Messerschmitt Me 262 variants

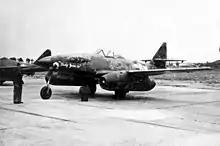
"Lady Jess IV" ("FE-108"), an Me 262A-1a/U3 captured by American forces at the end of the war.

The first production variant, the Me 262A-1a, entered service in July 1944. This variant, nicknamed "Schwalbe" (German: "Swallow"), was powered by two 8.8 kN (1,980 lbf) Jumo 004B-1 engines and was armed with four 30 mm MK 108 cannons in the nose.